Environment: real
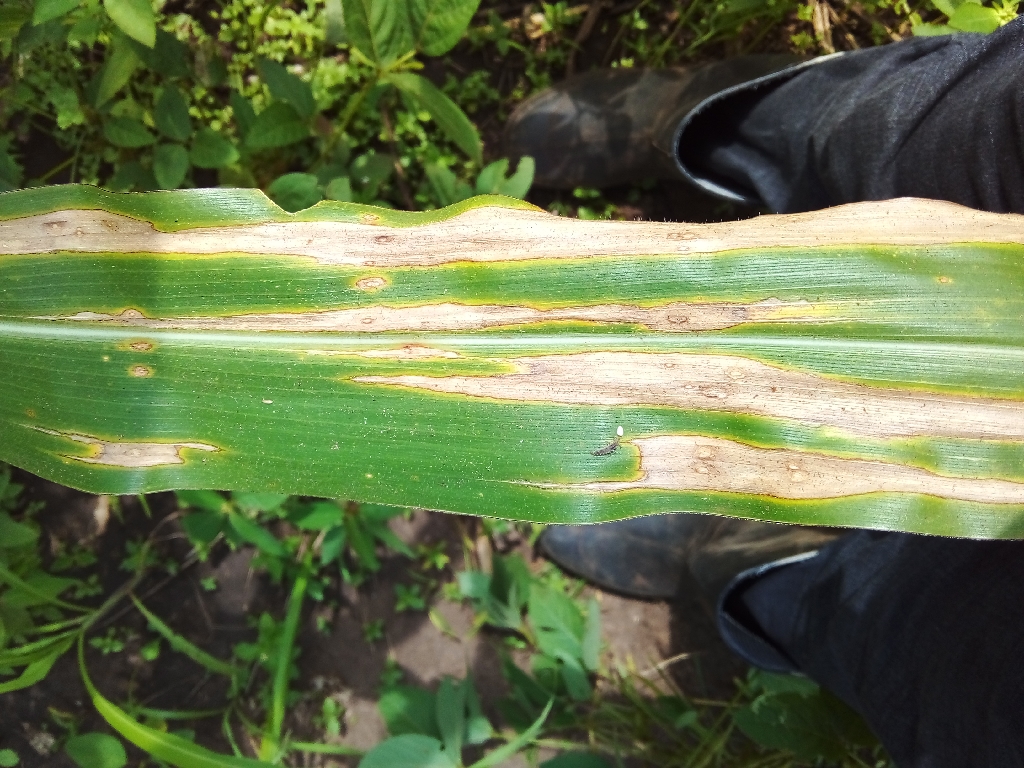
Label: northern_corn_leaf_blight